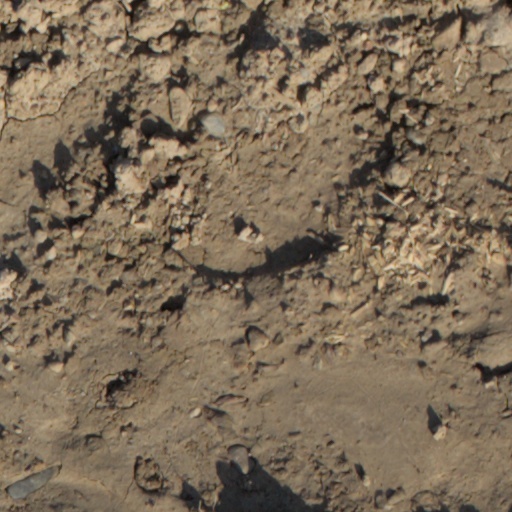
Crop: wheat